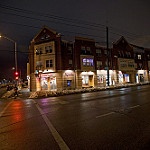
Scene: Outdoor